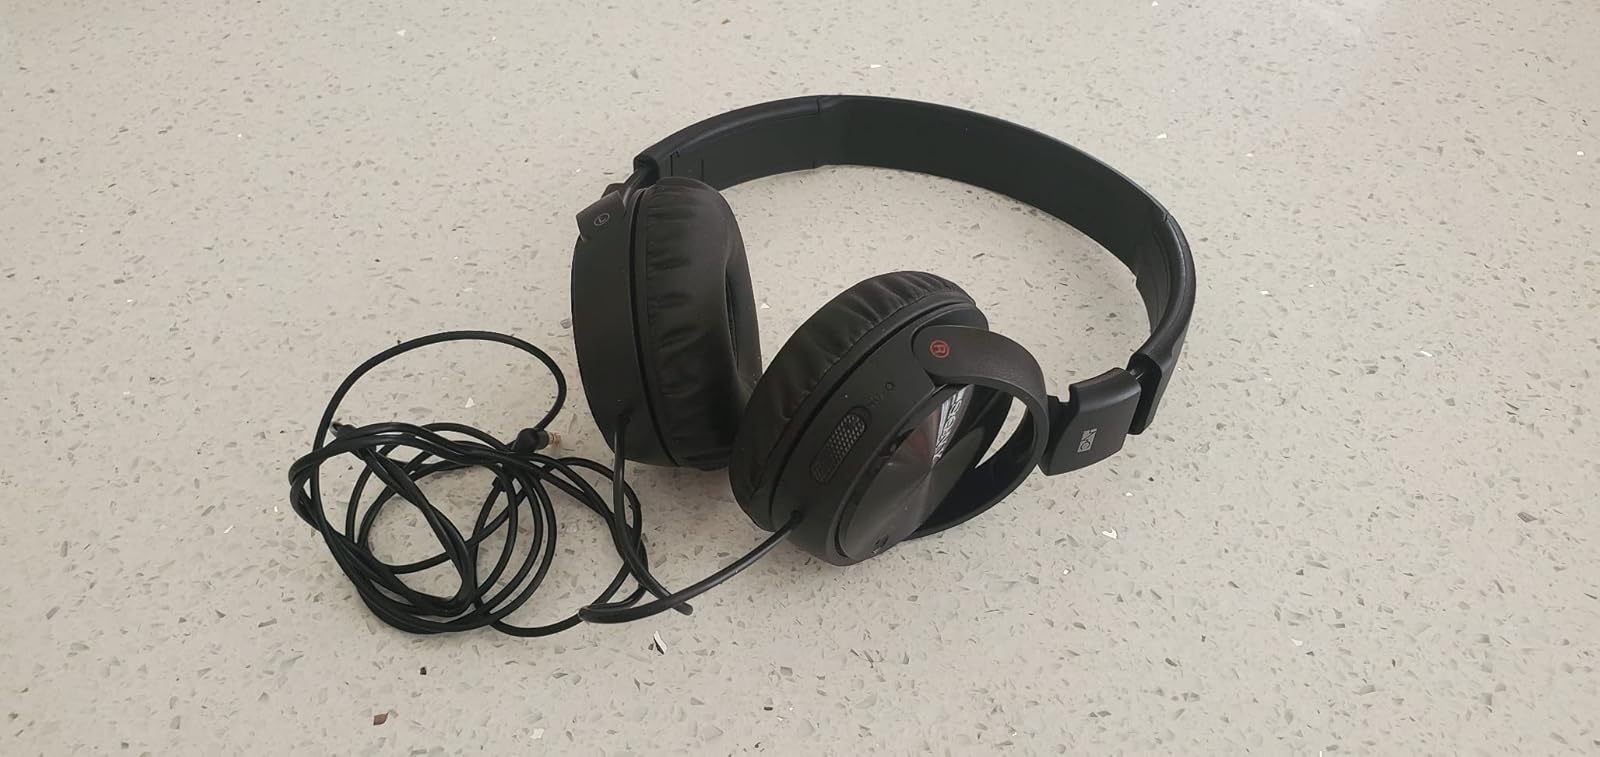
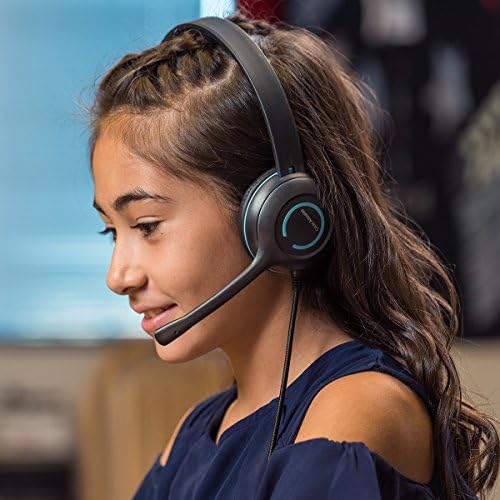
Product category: headphones
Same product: no